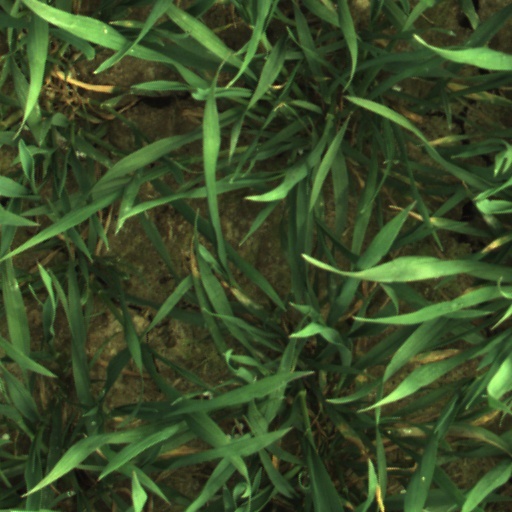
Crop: wheat